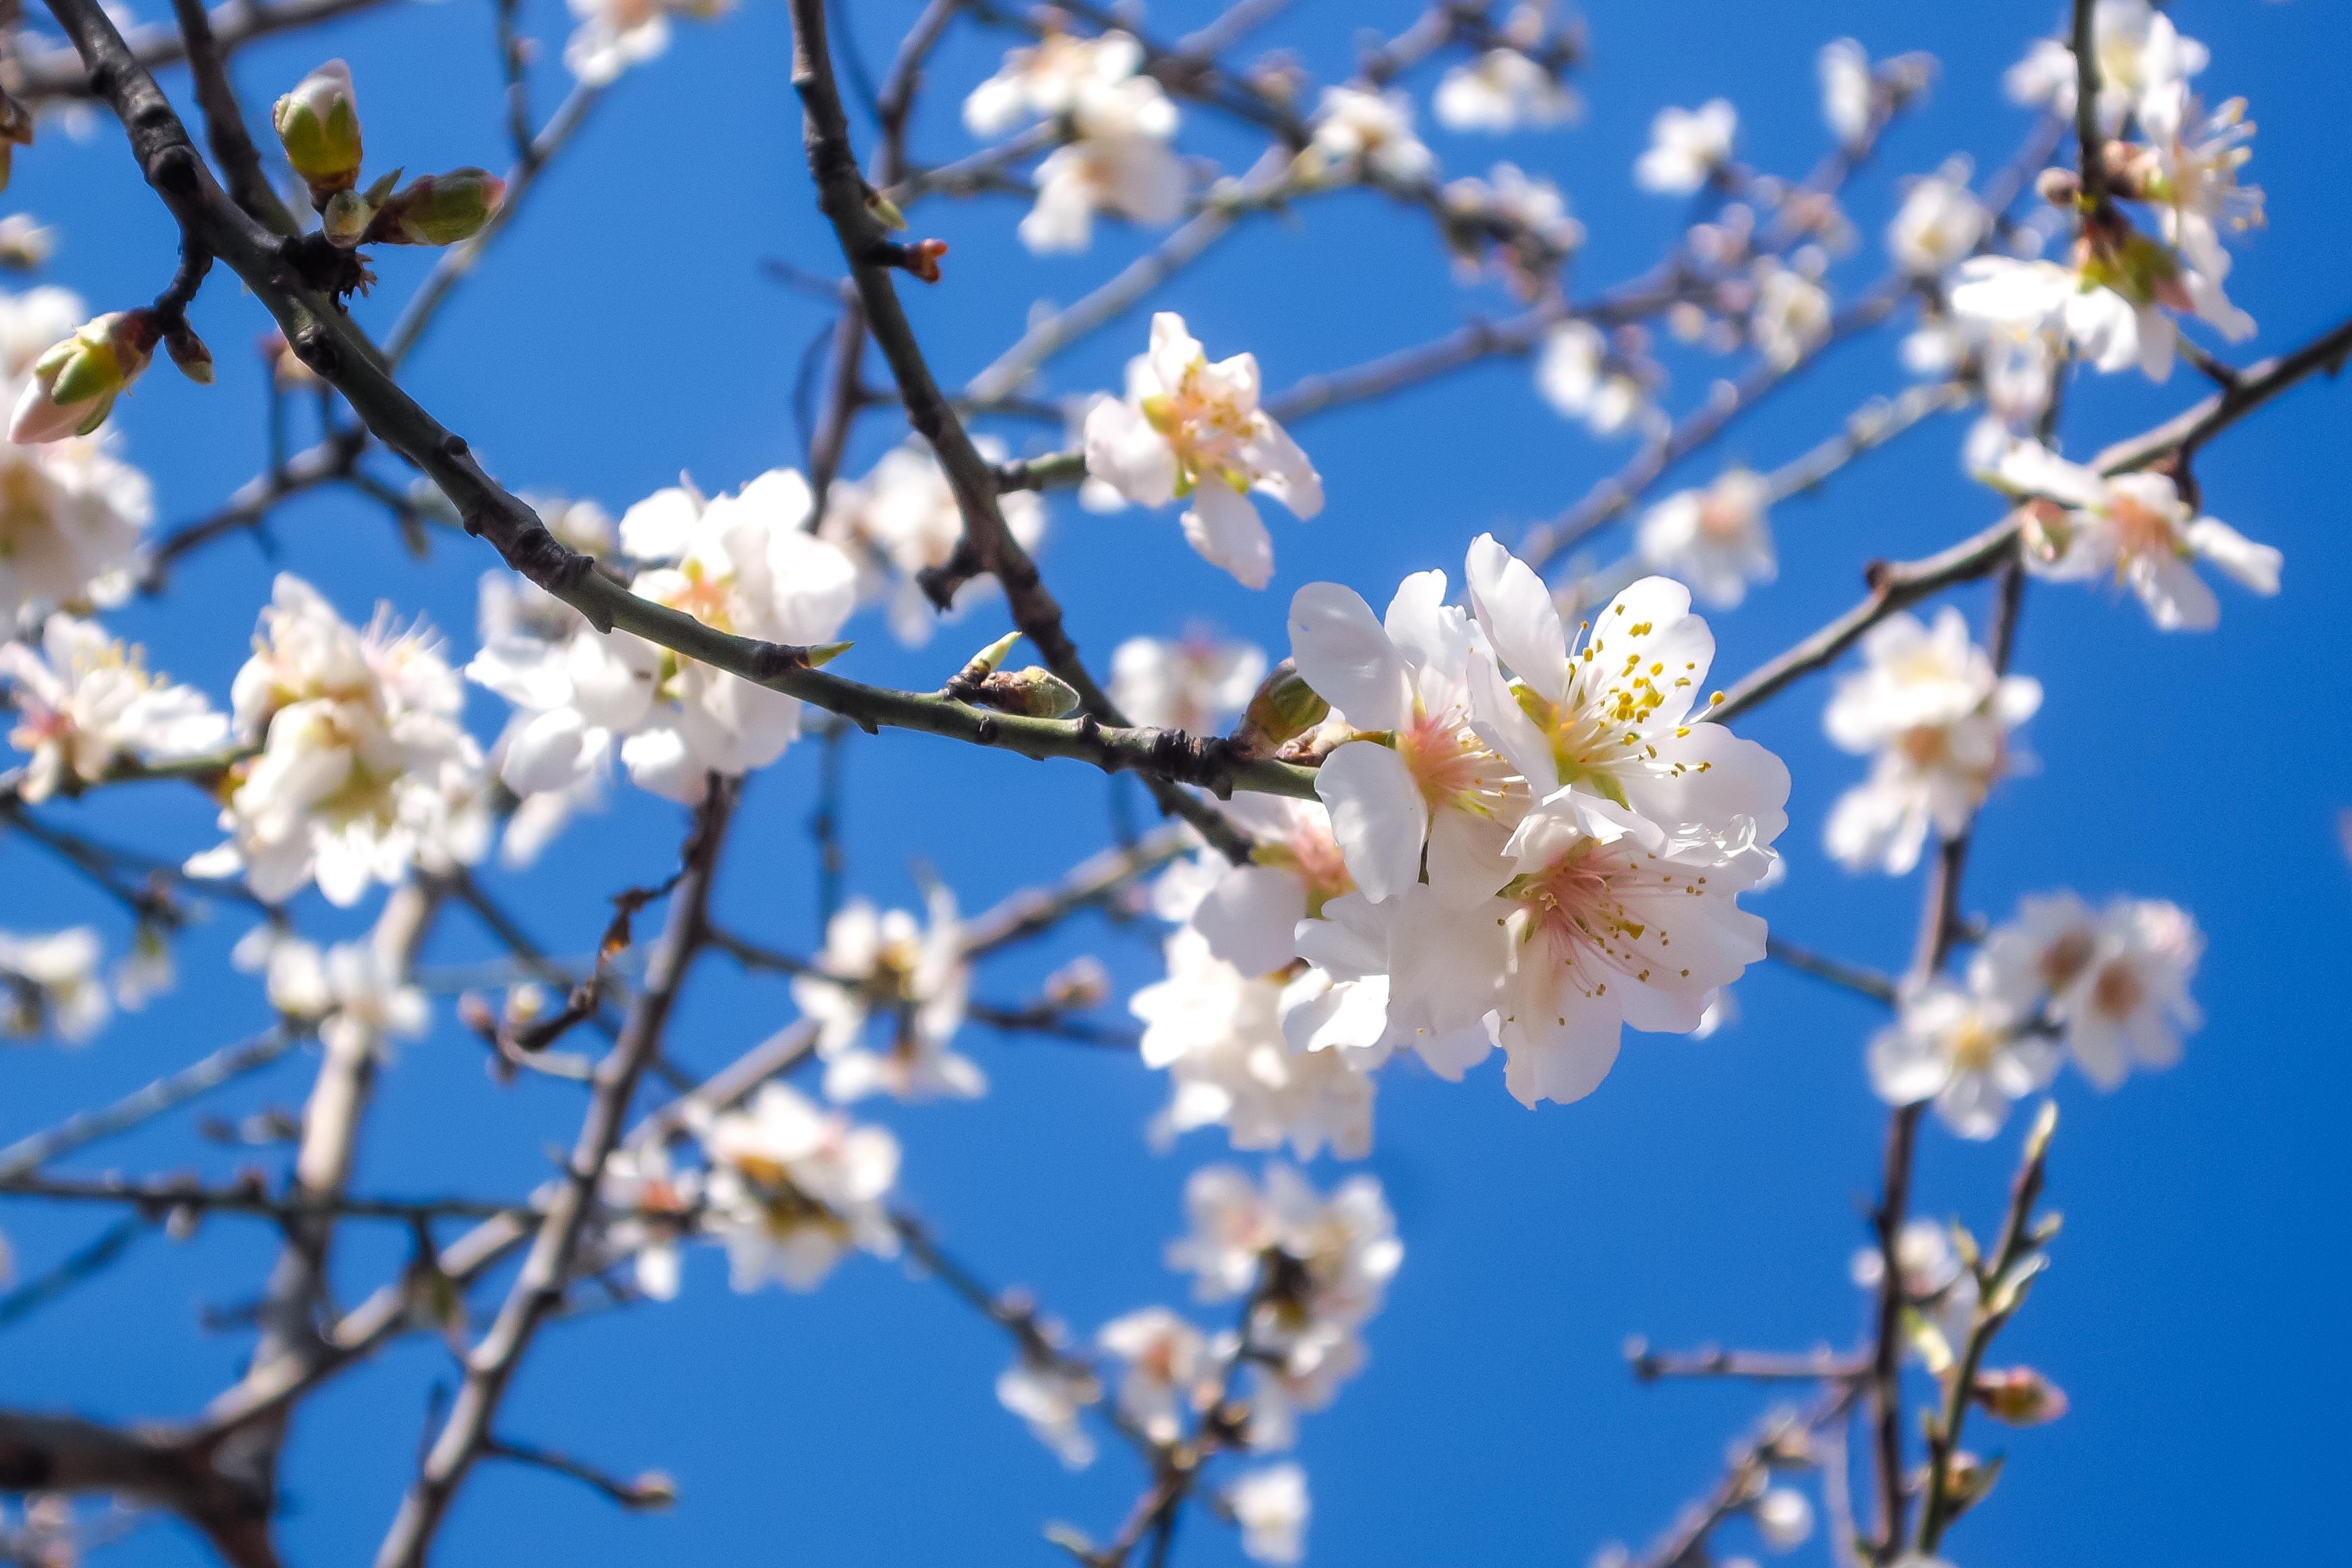
flower, blossom, plant, spring, branch, daytime, flowering plant, twig, tree, cherry blossom, sky, fire cherry, prunus, petal, prunus spinosa, shadbush